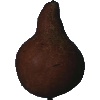
Label: Pear Kaiser 1